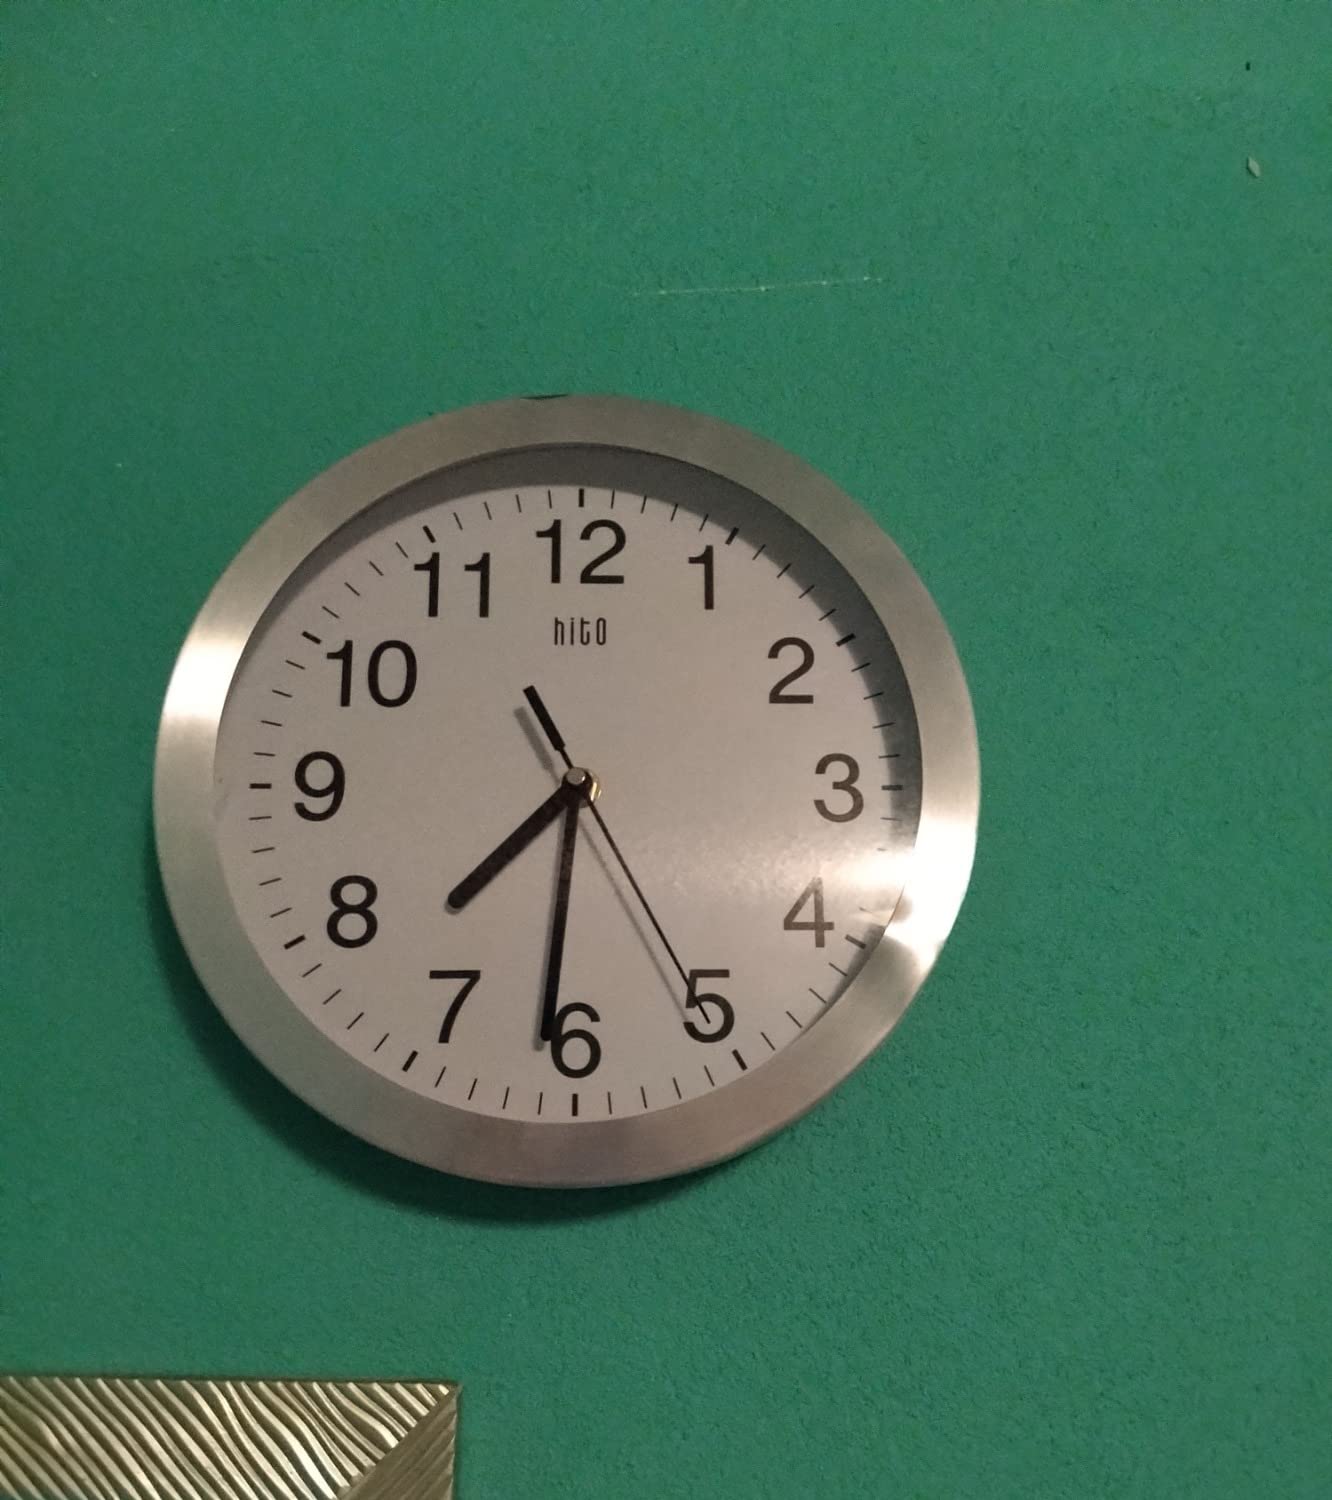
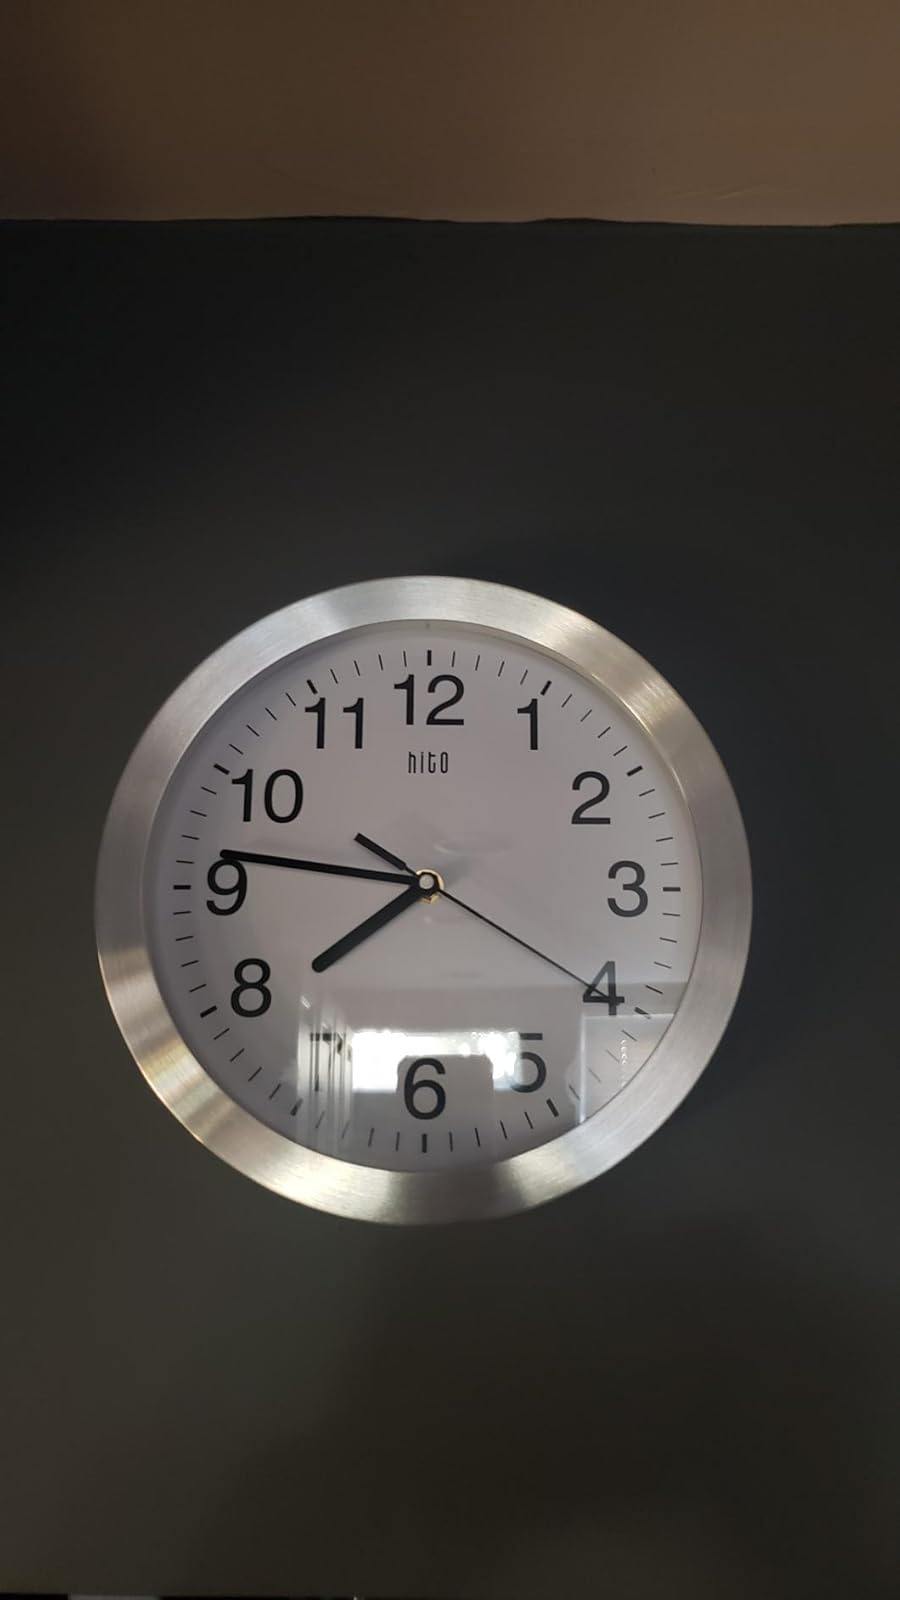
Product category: clock
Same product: yes